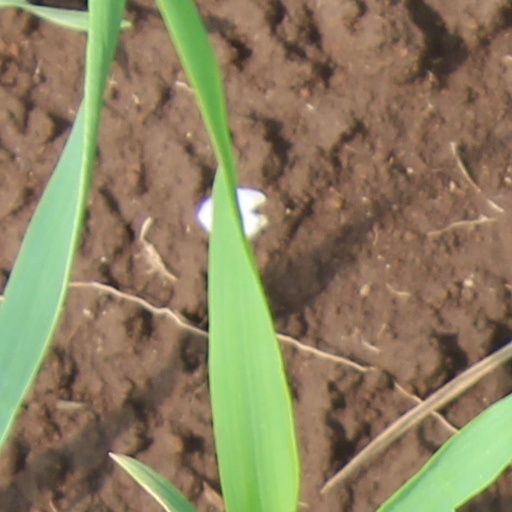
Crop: wheat